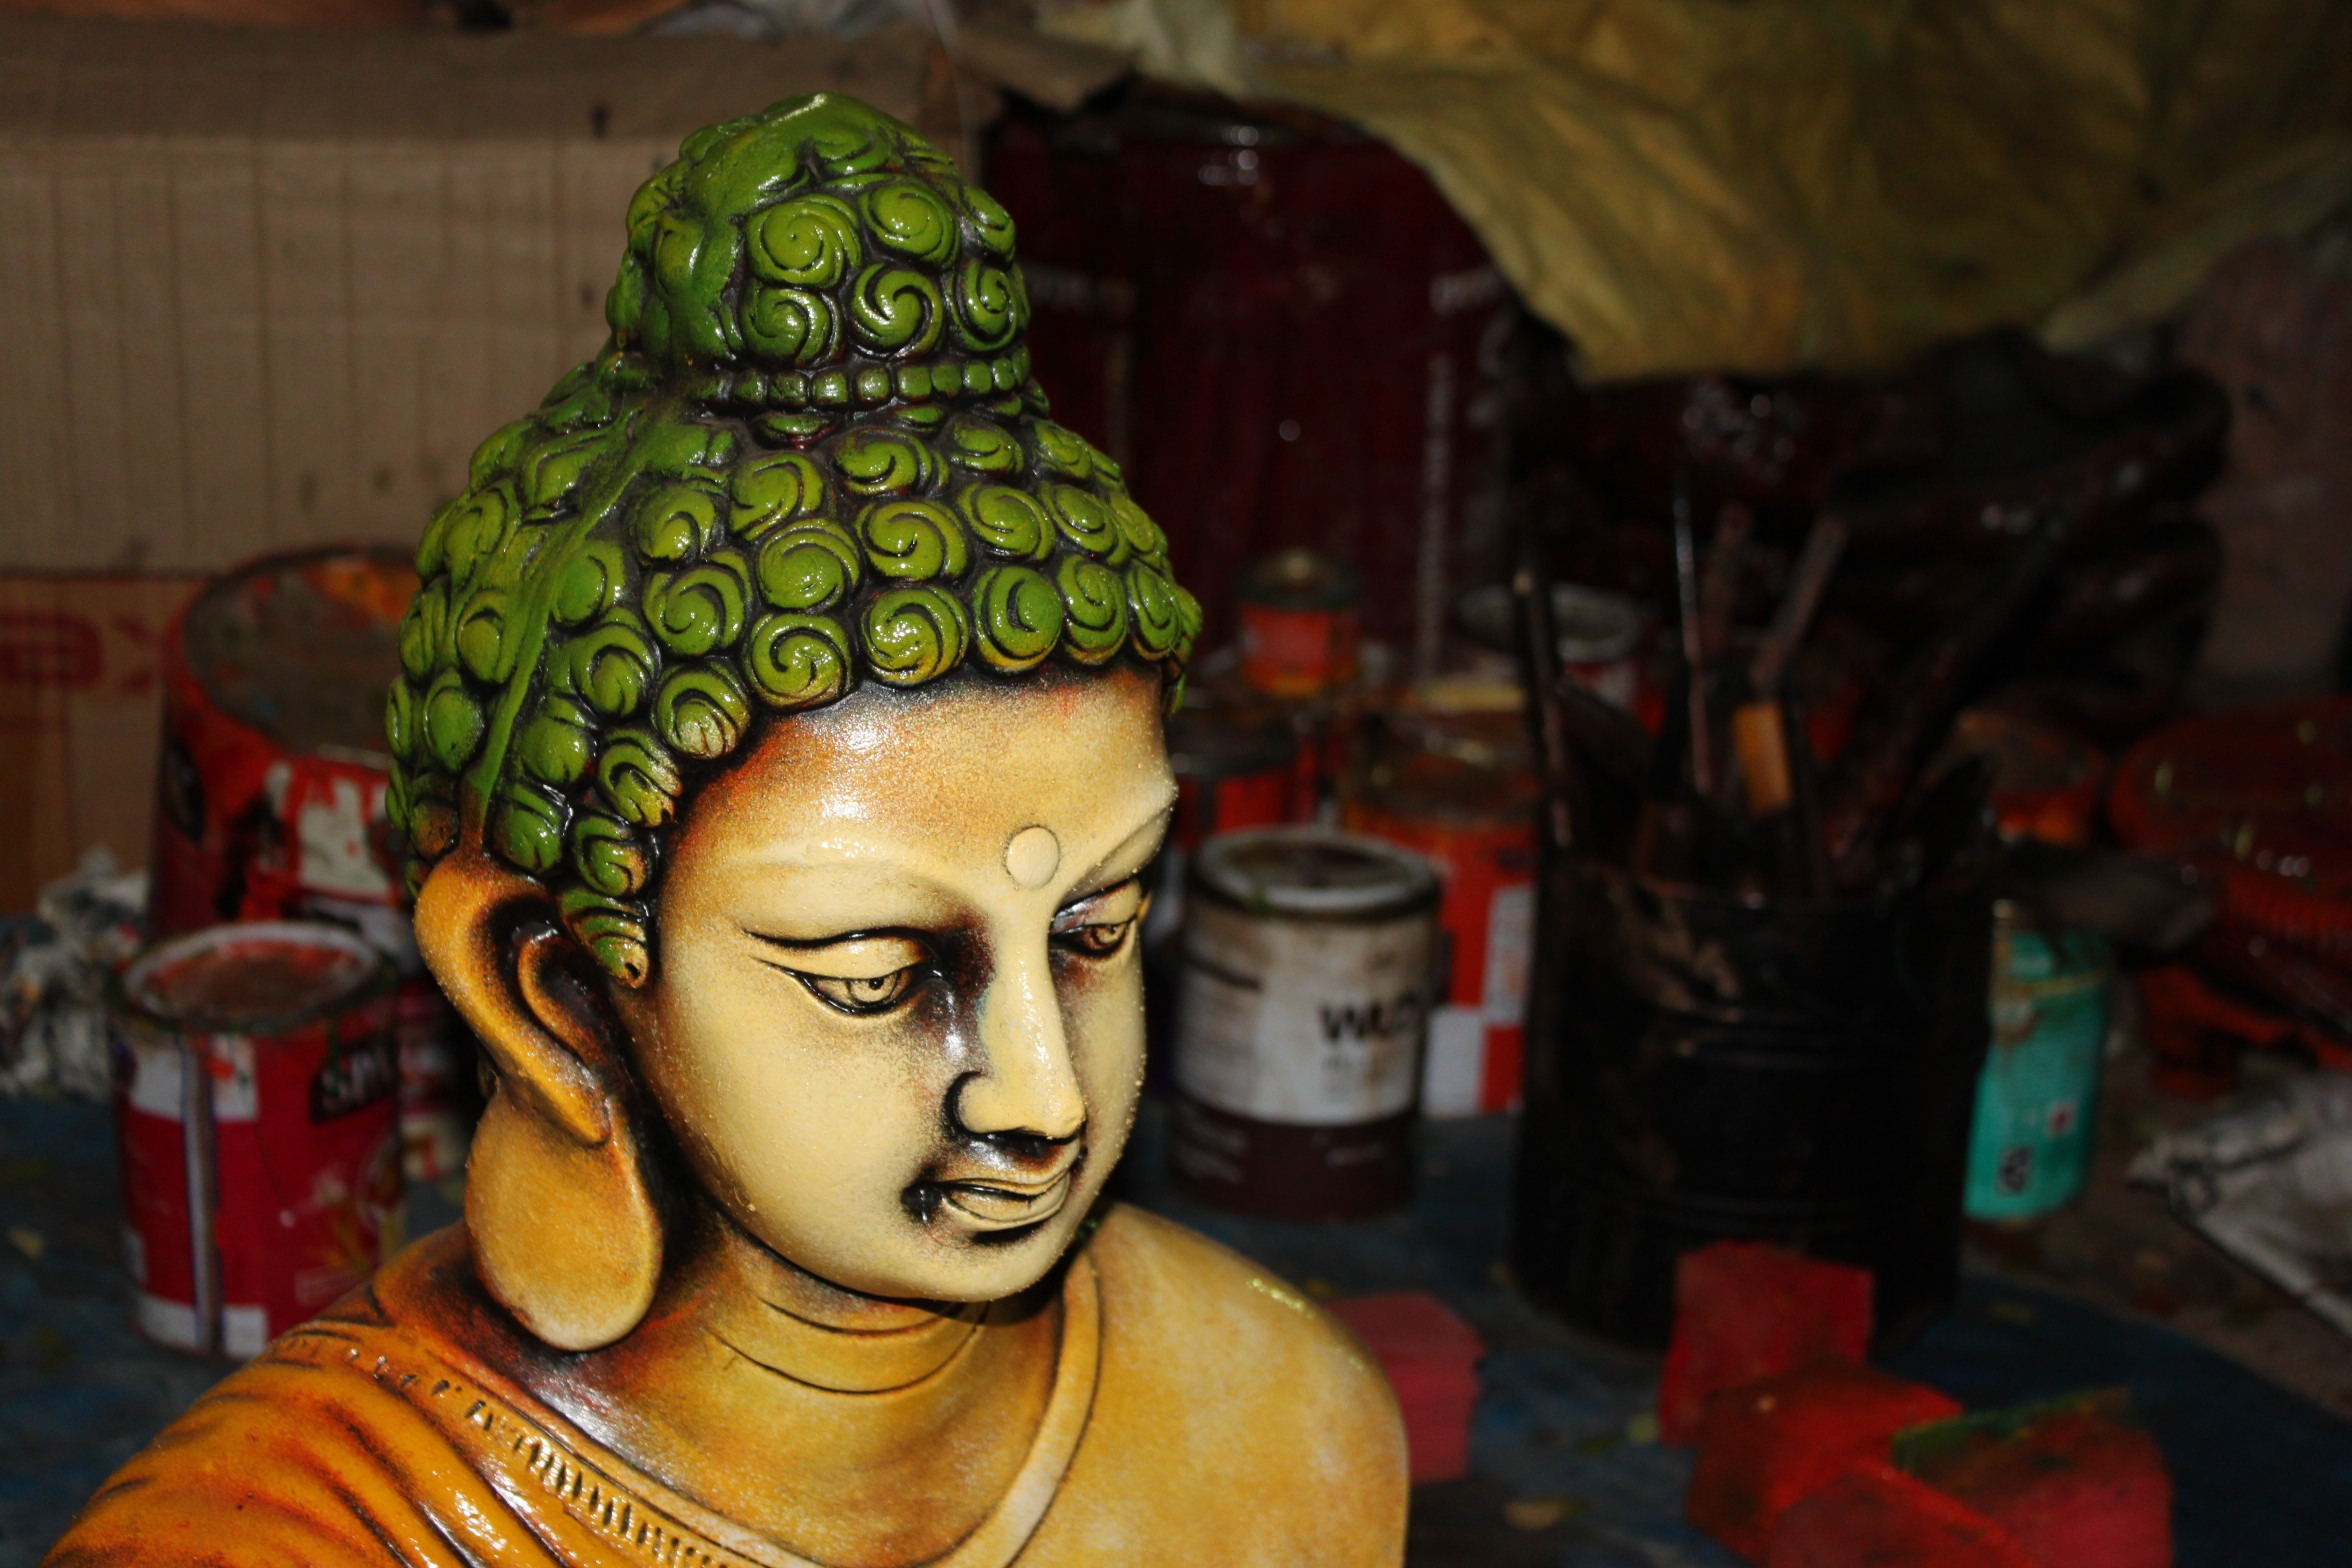
workshop, statue, buddhist, religion, sculpture, art, background, meditation, temple, buddha, carving, spirituality, idol, gautama buddha